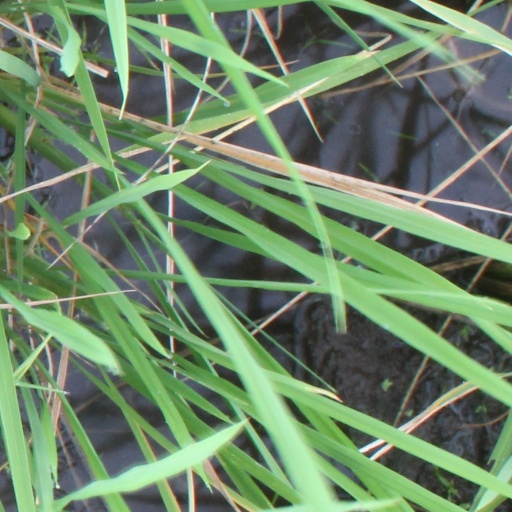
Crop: rice